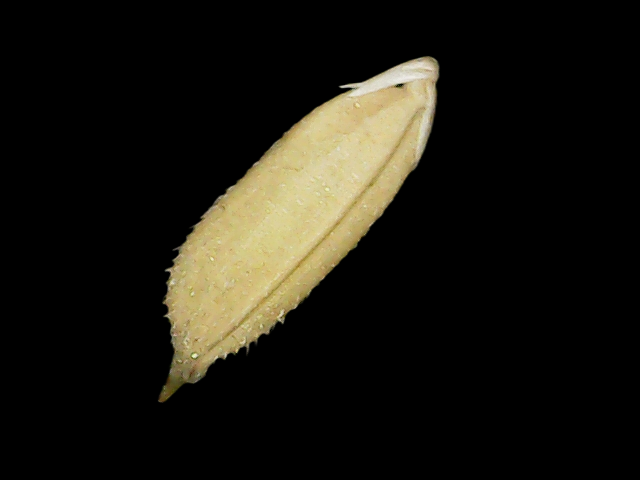
Rice variety: Binadhan23